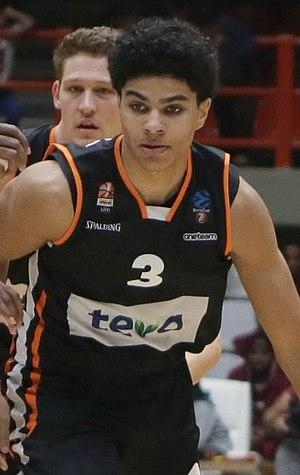
Killian Hayes, né le 27 juillet 2001 à Lakeland, Floride, est un joueur professionnel franco-américain de basket-ball. Il mesure 1,96 m et évolue aux postes de meneur et arrière. Il joue dans le club du Ratiopharm Ulm en championnat d'Allemagne.